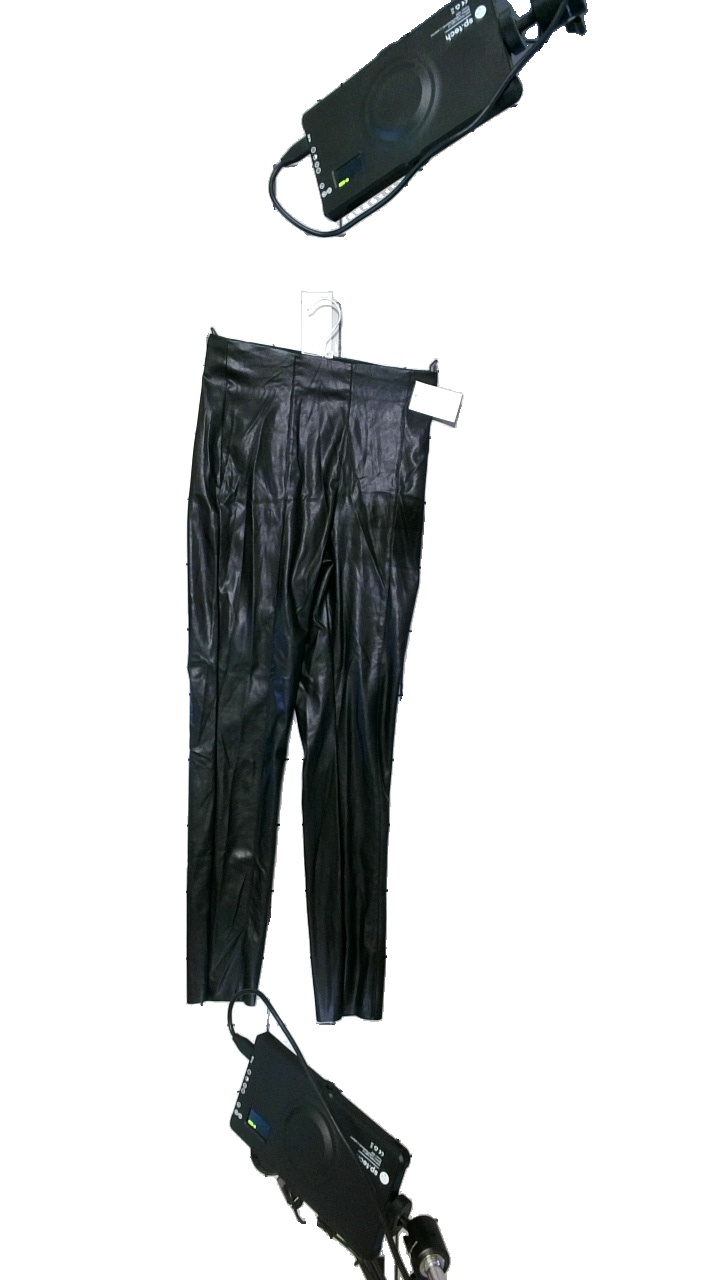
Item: Trousers (Ladies)
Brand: H&m
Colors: Black
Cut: Regular
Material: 100%Polyester
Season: All
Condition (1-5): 5
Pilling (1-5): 5
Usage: Reuse
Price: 100-150